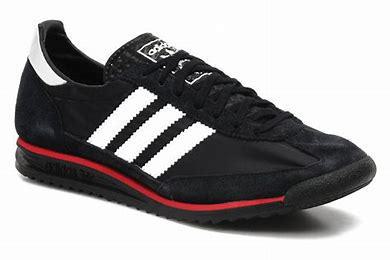
Brand: Adidas
Model: SL 72